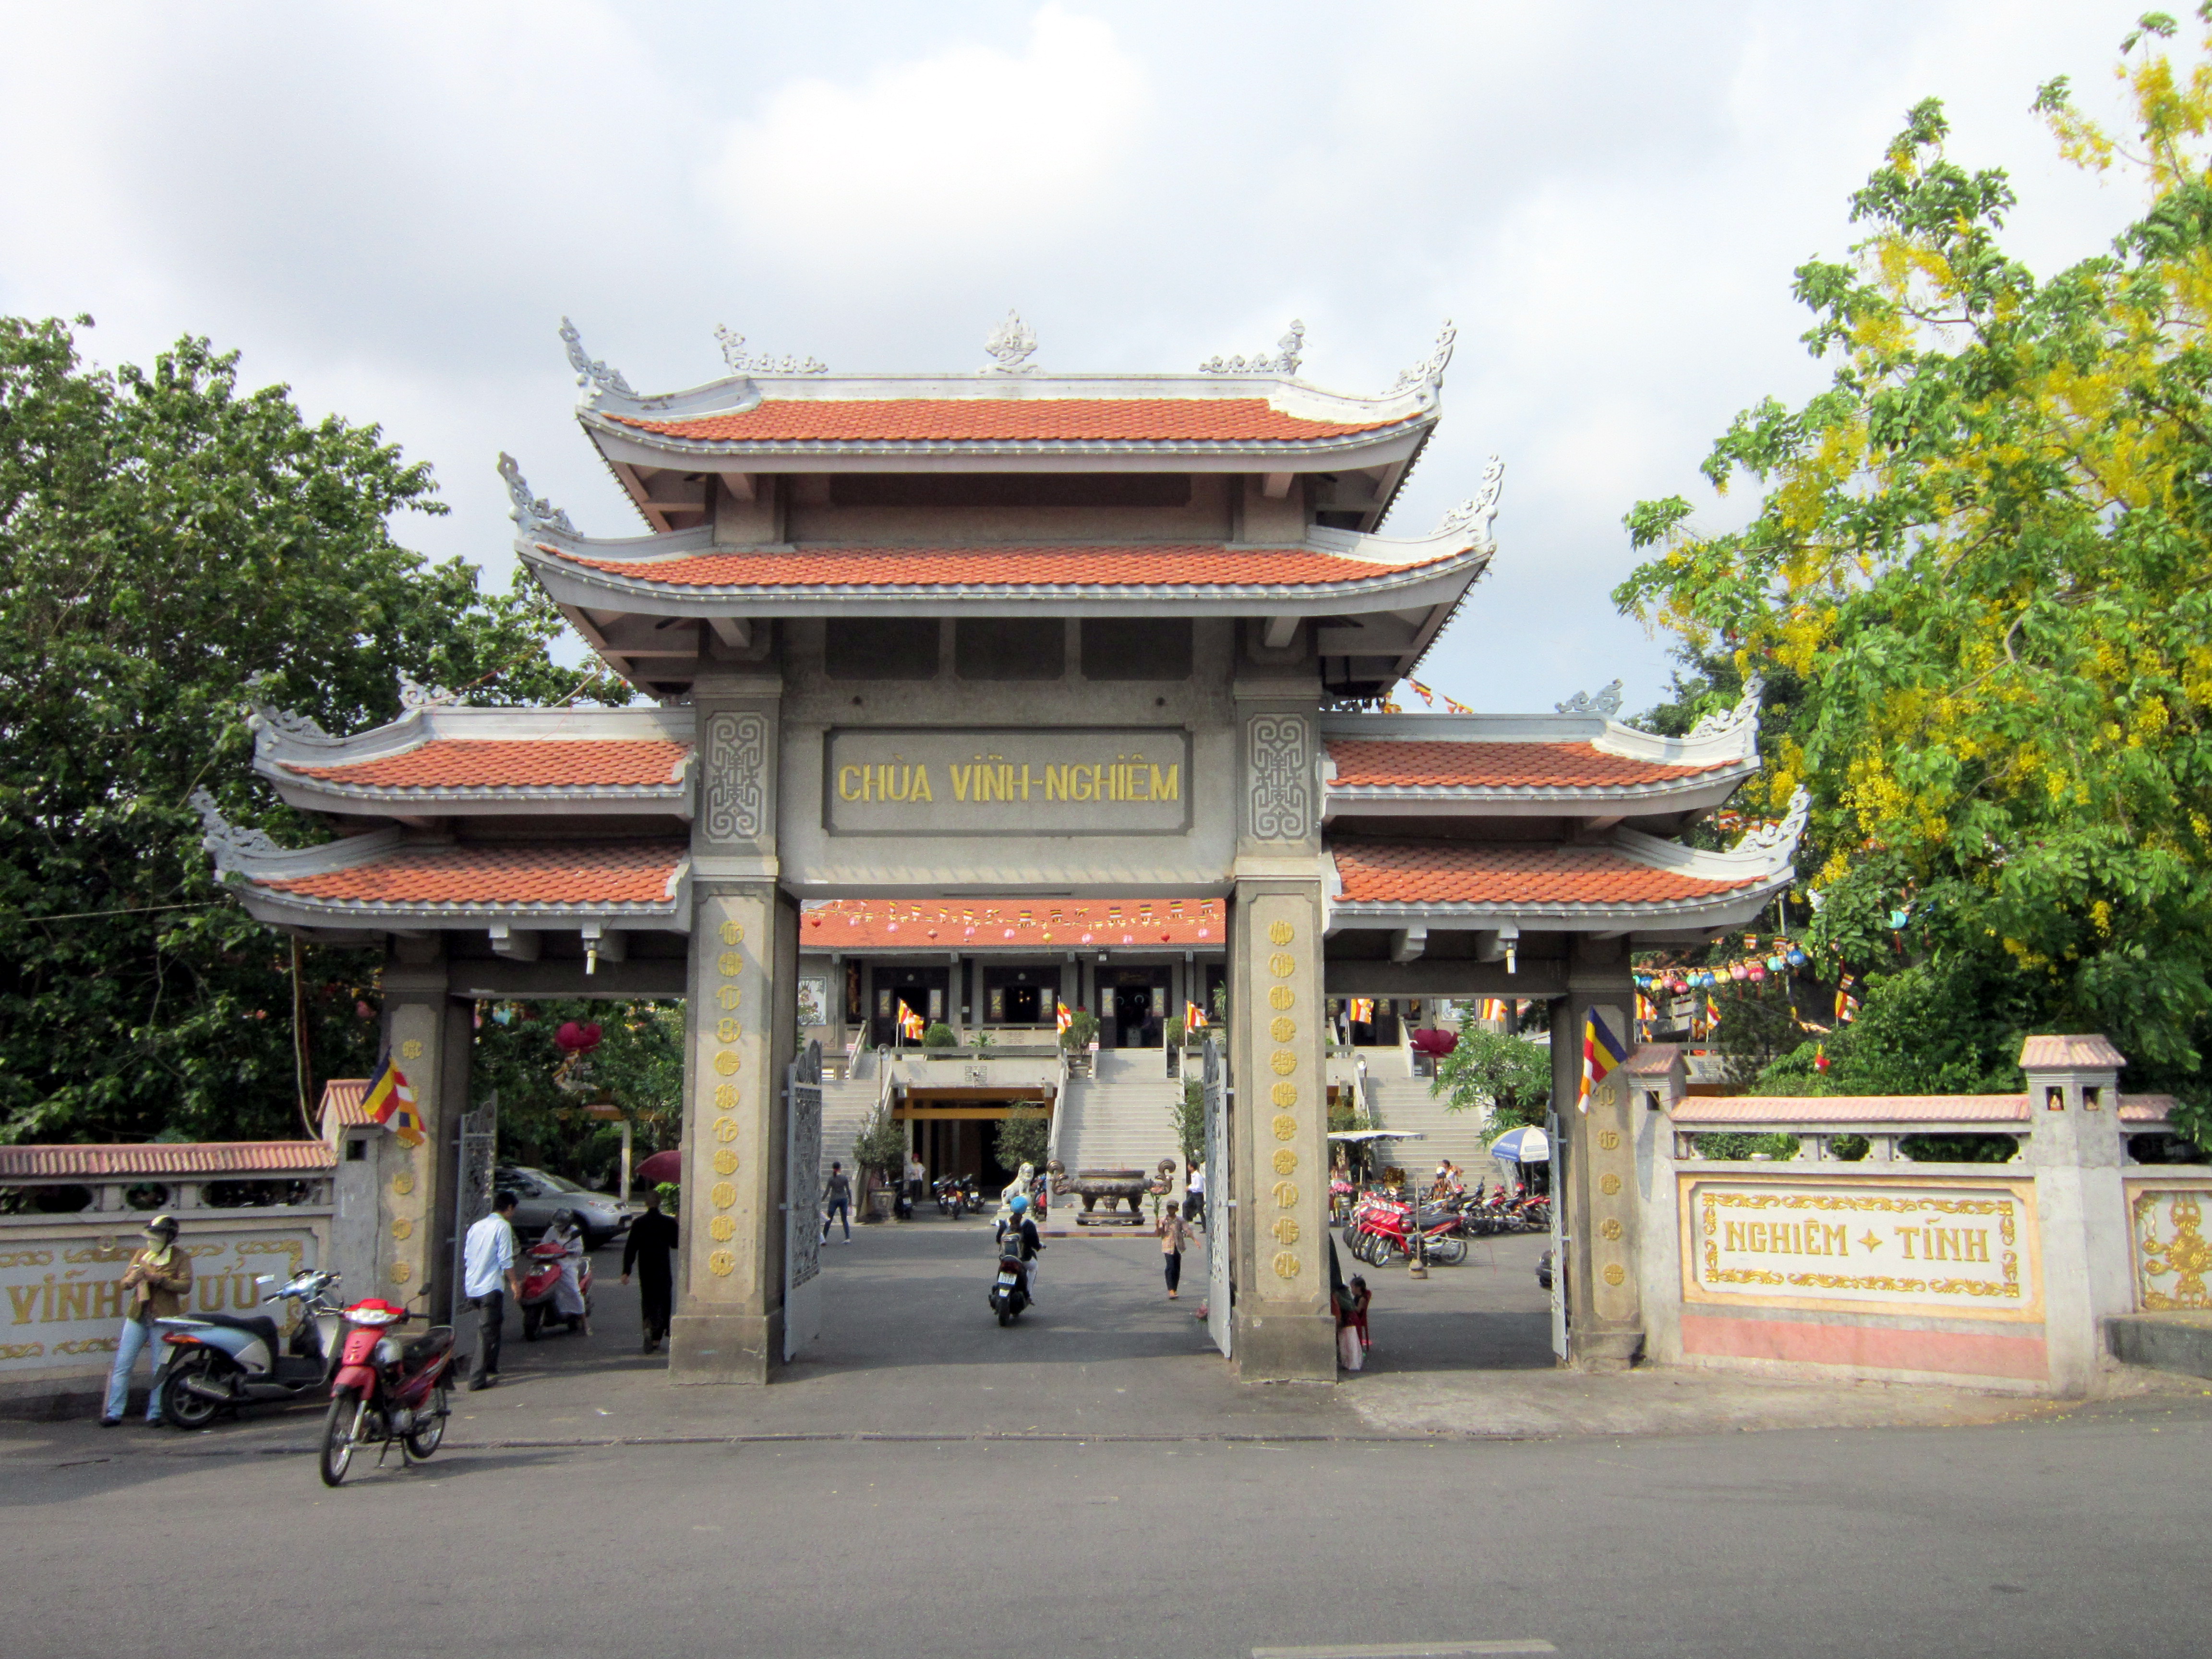
user: text: Mái của cổng chùa có màu gì?
assistant: text: Màu đỏ gạch

user: text: Trong bức ảnh có bao nhiêu xe máy rõ ràng đang đậu hoặc di chuyển ở phía ngoài cổng?
assistant: text: Ba

user: text: Tên của ngôi chùa được ghi trên cổng là gì?
assistant: text: Chùa Vĩnh Nghiêm

user: text: Những lá cờ nhiều màu sắc được treo trong khuôn viên chùa là biểu tượng của tôn giáo nào?
assistant: text: Phật giáo

user: text: Dòng chữ "CHÙA VĨNH-NGHIÊM" và "NGHIÊM • TĨNH" được viết trên những vị trí nào của cổng và tường, và chúng thuộc ngôn ngữ nào?
assistant: text: Chữ "CHÙA VĨNH NGHIÊM" trên cổng chính, chữ "NGHIÊM TĨNH" trên tường bên phải; cả hai đều là tiếng Việt.